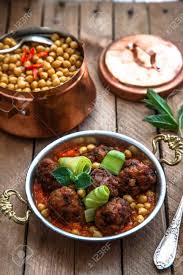
Yemek: izmir_kofte